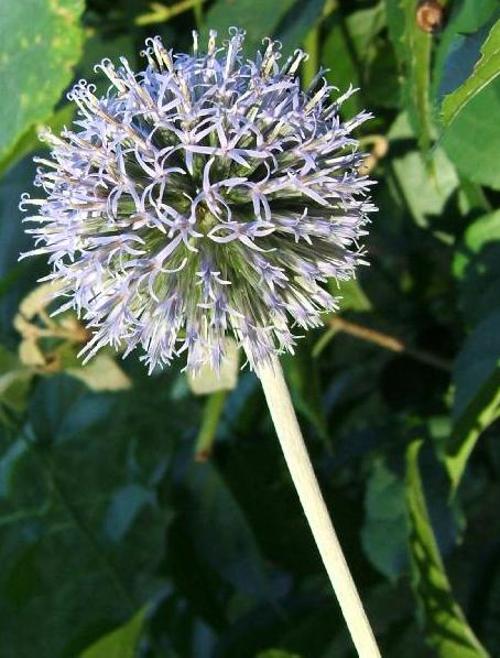
Label: globe thistle